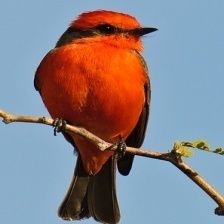
Species: VERMILION FLYCATHER
Scientific name: PYROCEPHALUS OBSCURUS